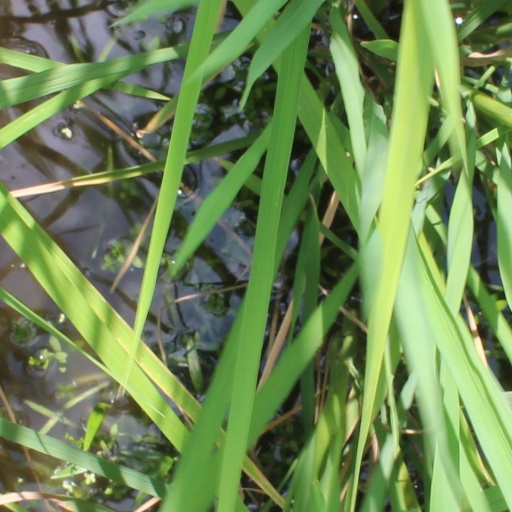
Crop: rice